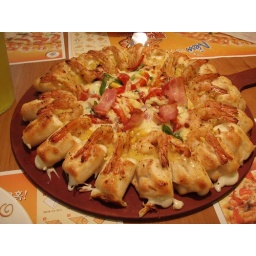
i mean pizza hut's pizza in korea(world cup stadium venue)